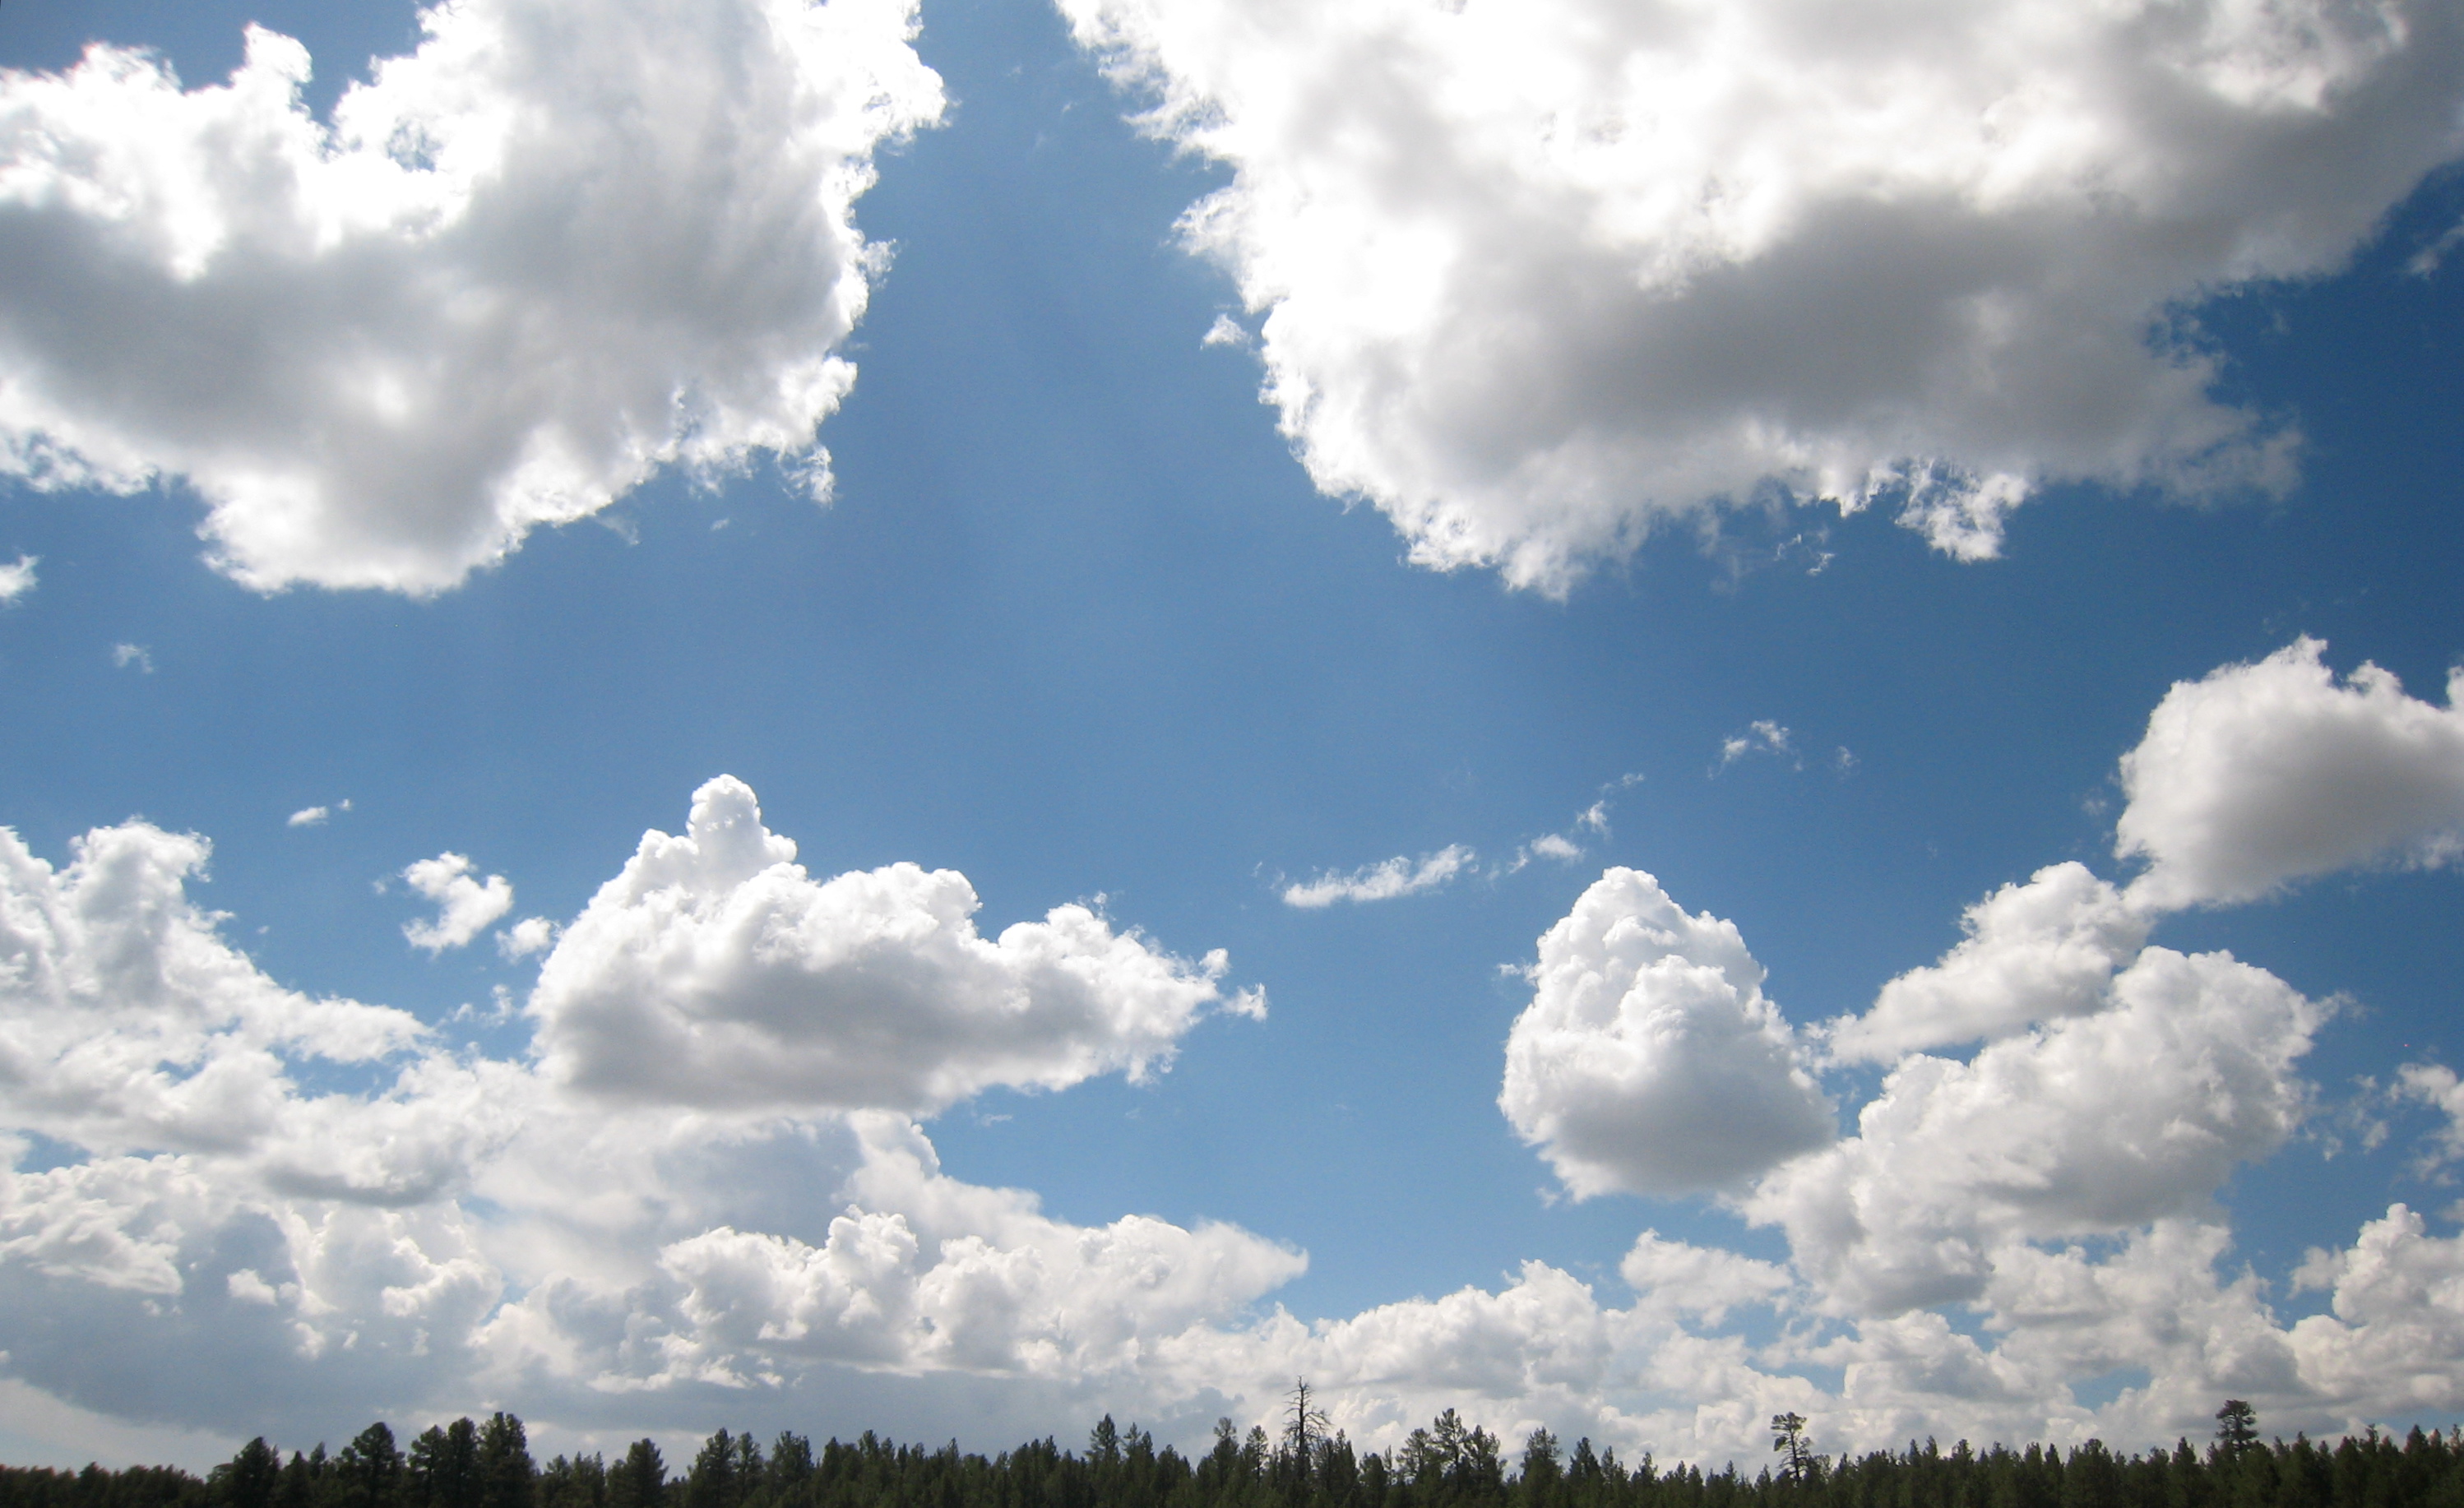
nature, horizon, cloud, sky, field, sunlight, atmosphere, daytime, cumulus, kayak, plain, grassland, meteorological phenomenon